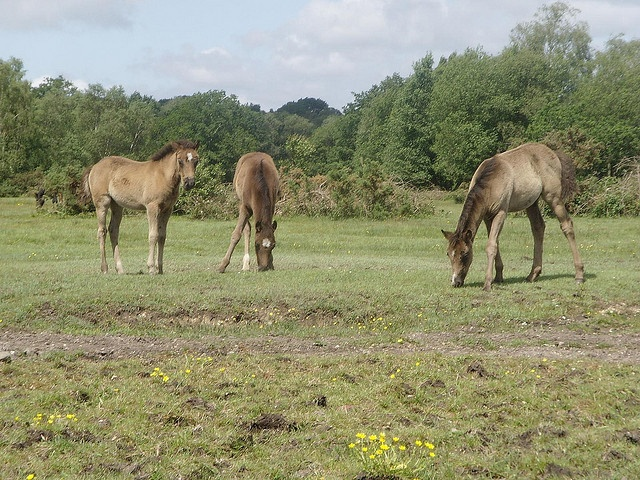
Three horses eating grass in a pasture.
Three brown horses grazing on grass in a park.
Three brown horses are grazing on short grass.
a number of horses in a field with grass
a group of horses graze on some grass